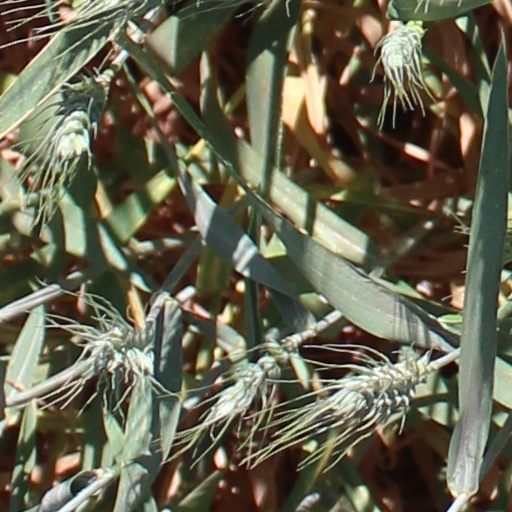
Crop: wheat